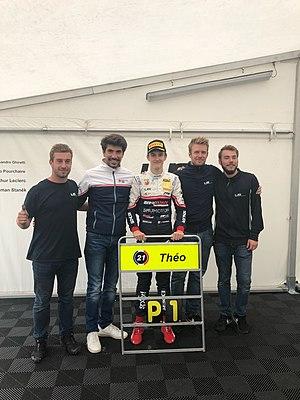
Théo Pourchaire célébrant son titre de champion d'Allemagne de Formule 4 en 2019 au Sachsenring. avec ses mécaniciens de son équipe US Racing.
Le championnat d'Allemagne de Formule 4 ADAC est un championnat de course automobile utilisant des monoplaces de la catégorie Formule 4. Il est organisé par l'ADAC, et se déroule souvent en support des ADAC GT Masters. Il est considéré comme le ou l'un des championnats nationaux de Formule 4 les plus relevés avec le championnat italien.